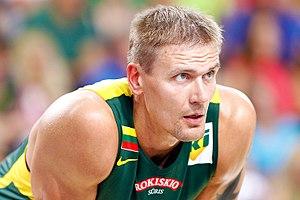
Robertas Javtokas, né le 20 mars 1980 à Šiauliai, est un joueur lituanien de basket-ball, évoluant au poste de pivot. Il prend sa retraite en juin 2017.